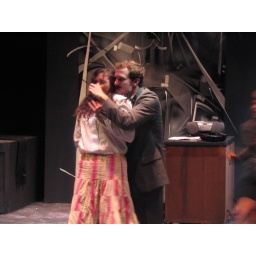
Man with ice cream cone shoving ice cream in Marisol's face in office scene